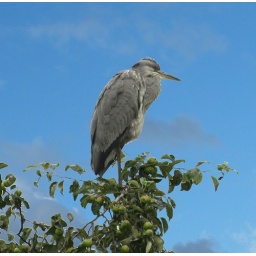
Another heron in our apple tree